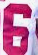
Number: 6